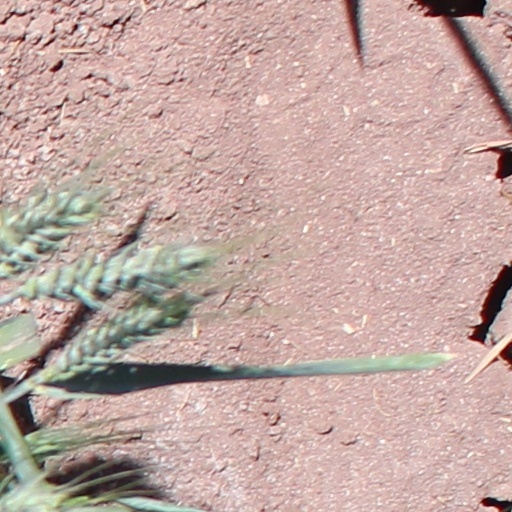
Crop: wheat